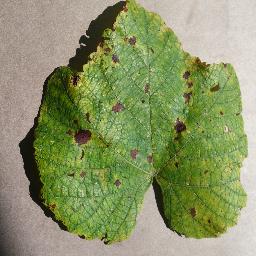
Label: Grape___Leaf_blight_(Isariopsis_Leaf_Spot)